Artikulo 247

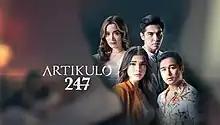
Title card

"247" is a 2022 Philippine television drama legal crime series broadcast by GMA Network. Directed by Jorron Lee Monroy, it stars Rhian Ramos and Kris Bernal. It premiered on March 7, 2022 on the network's Afternoon Prime line up. The series concluded on June 3, 2022 with a total of 63 episodes.